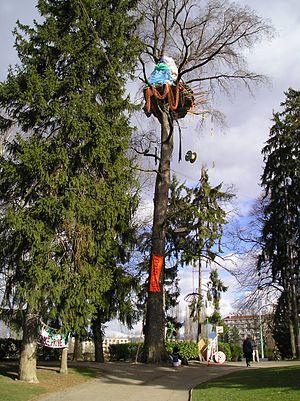
Le stade des Alpes est un équipement sportif de la métropole Grenoble-Alpes Métropole attaché au Pôle d'animation et gestion des équipements sportifs. Ce stade de 20 068 places, inauguré en février 2008, en bordure du parc Paul-Mistral à Grenoble, a été construit sur l'emplacement du stade Charles-Berty détruit en 2003 pour permettre la construction de cette nouvelle enceinte.
Michel Destot, né le 2 septembre 1946, à Malo-les-Bains, est un homme politique français, membre du Parti socialiste et député de l'Isère entre 1988 et 2017, également maire de Grenoble entre 1995 et 2014.